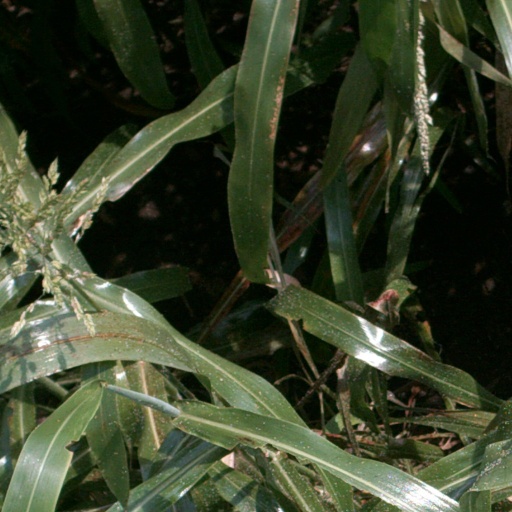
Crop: sorghum